Halloween darter

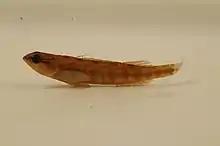
The closely related blackbanded darter, which is similar in appearance to the Halloween darter.

Halloween darters have terete (cylindrical or slightly tapering) bodies, with males longer than females. Males have a maximum standard length of , while females have a maximum standard length of . Males and females also vary in coloration. Males' heads range in color from a dark, bluish-gray to black, with specks of iridescent green or gold concentrated on their cheeks and opercles (protective coverings of the gills), though also present elsewhere on the head. Its eyes are darkly colored, and the preorbital bar (band of color on the preorbital, or in front of the eye sockets) is black. Both the chin and the lower jaw are bluish-black. Its sides are pale orange with blackish lateral stripes, which may be tinged with iridescent green. Its back is either black or, when possessing distinct saddles, amber or orange with black saddles.